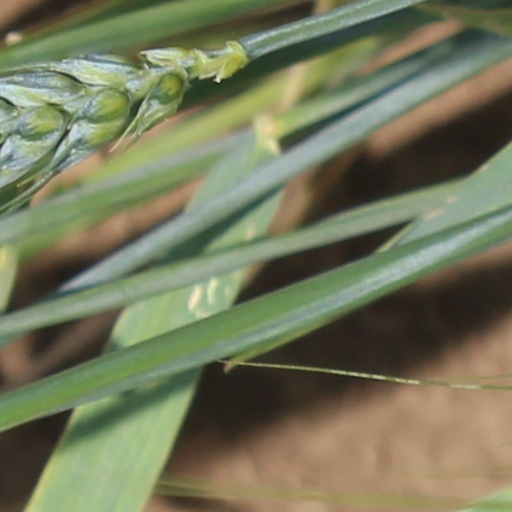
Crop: wheat